Golden jackal

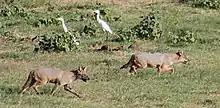
Pair of Sri Lankan jackals ("C.a. naria") in Udawalawe National Park

In Transcaucasia, golden jackal pups are born from late March to late April, and in northeastern Italy during late April; they can be born at any time of year in Nepal. The number of pups born in a single litter varies geographically. Jackals in Transcaucasia give birth to 3–8 pups, Tajikistan 3–7 pups, Uzbekistan 2–8 pups, and Bulgaria 4–7 pups; in India the average is four pups. The pups are born with closed eyes that open after 8–11 days, with the ears erecting after 10–13 days. Their teeth erupt at 11 days after birth, and the eruption of adult dentition is completed after five months. Pups are born with soft fur that ranges in color from light gray to dark brown. At the age of one month, their fur is shed and replaced with a new reddish-colored pelt with black speckles. The pups have a fast growth rate and weigh at two days of age, at one month, and at four months. Females possess four pairs of teats, and lactation lasts for up to 8–10 weeks. The pups begin to eat meat at the age of 15–20 days.